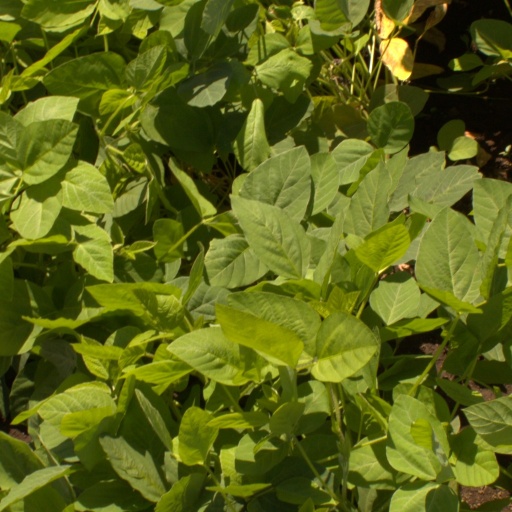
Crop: soybean